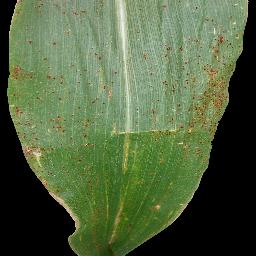
Label: Corn___Common_rust